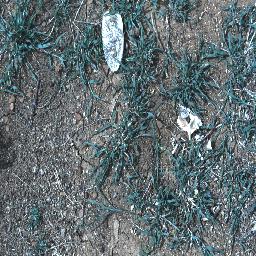
Label: negative